Second Avenue station

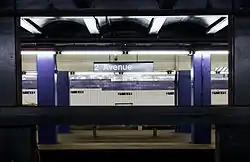
View across the platforms

There is another, unfinished mezzanine on the east side of First Avenue. This second mezzanine is accessible only through now-blocked passages past the east end of the platforms. This mezzanine was built to address a subway down First Avenue, if one were to be built.